Western Fruit Express

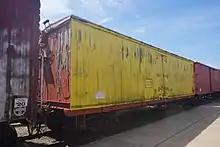
Western Fruit Express Refrigerator Car No. 66354 at the Galveston Railroad Museum

Western Fruit Express (WFE) was a railroad refrigerator car leasing company formed by the Fruit Growers Express and the Great Northern Railway on July 18, 1923 in order to compete with the Pacific Fruit Express and Santa Fe Refrigerator Despatch in the Western United States. The arrangement added 3,000 cars to the FGE's existing equipment pool. It is now a wholly owned subsidiary of the Burlington Northern Santa Fe Corporation (BNSF), the Great Northern's successor.